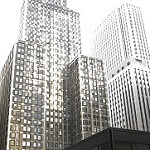
Label: buildings